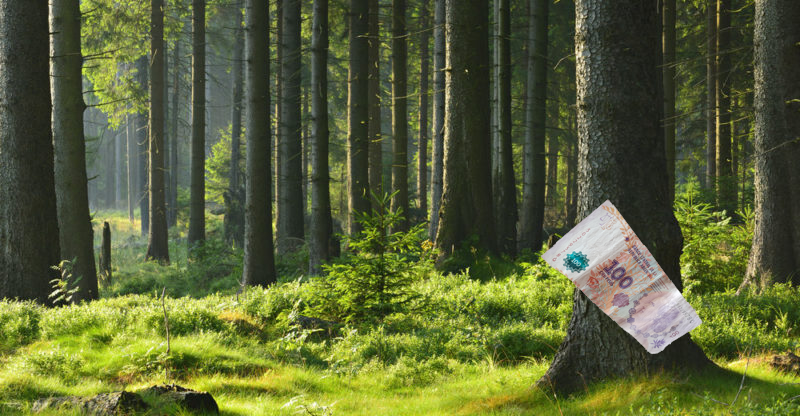
Denominación: 100